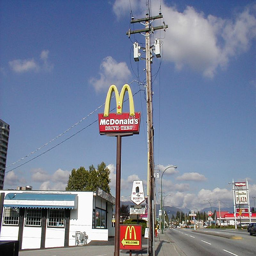
a large sign for a restaurant out by the street
A fast food sign sits on top of a pole on the street.
there is a very high mcdonalds sign on this street
A picture of a restaurant sign by the curb.
A sign for a fast food place on the side of the street.